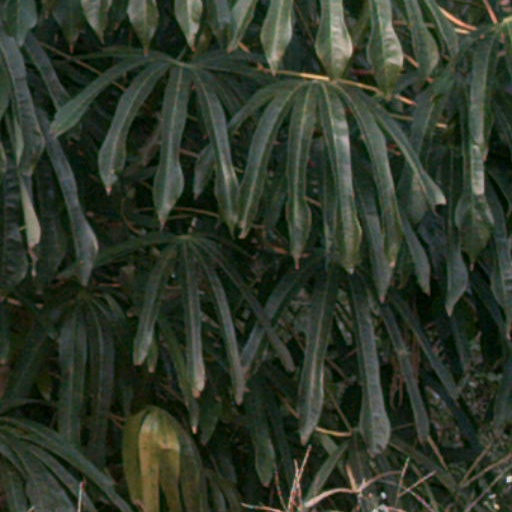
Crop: cassava